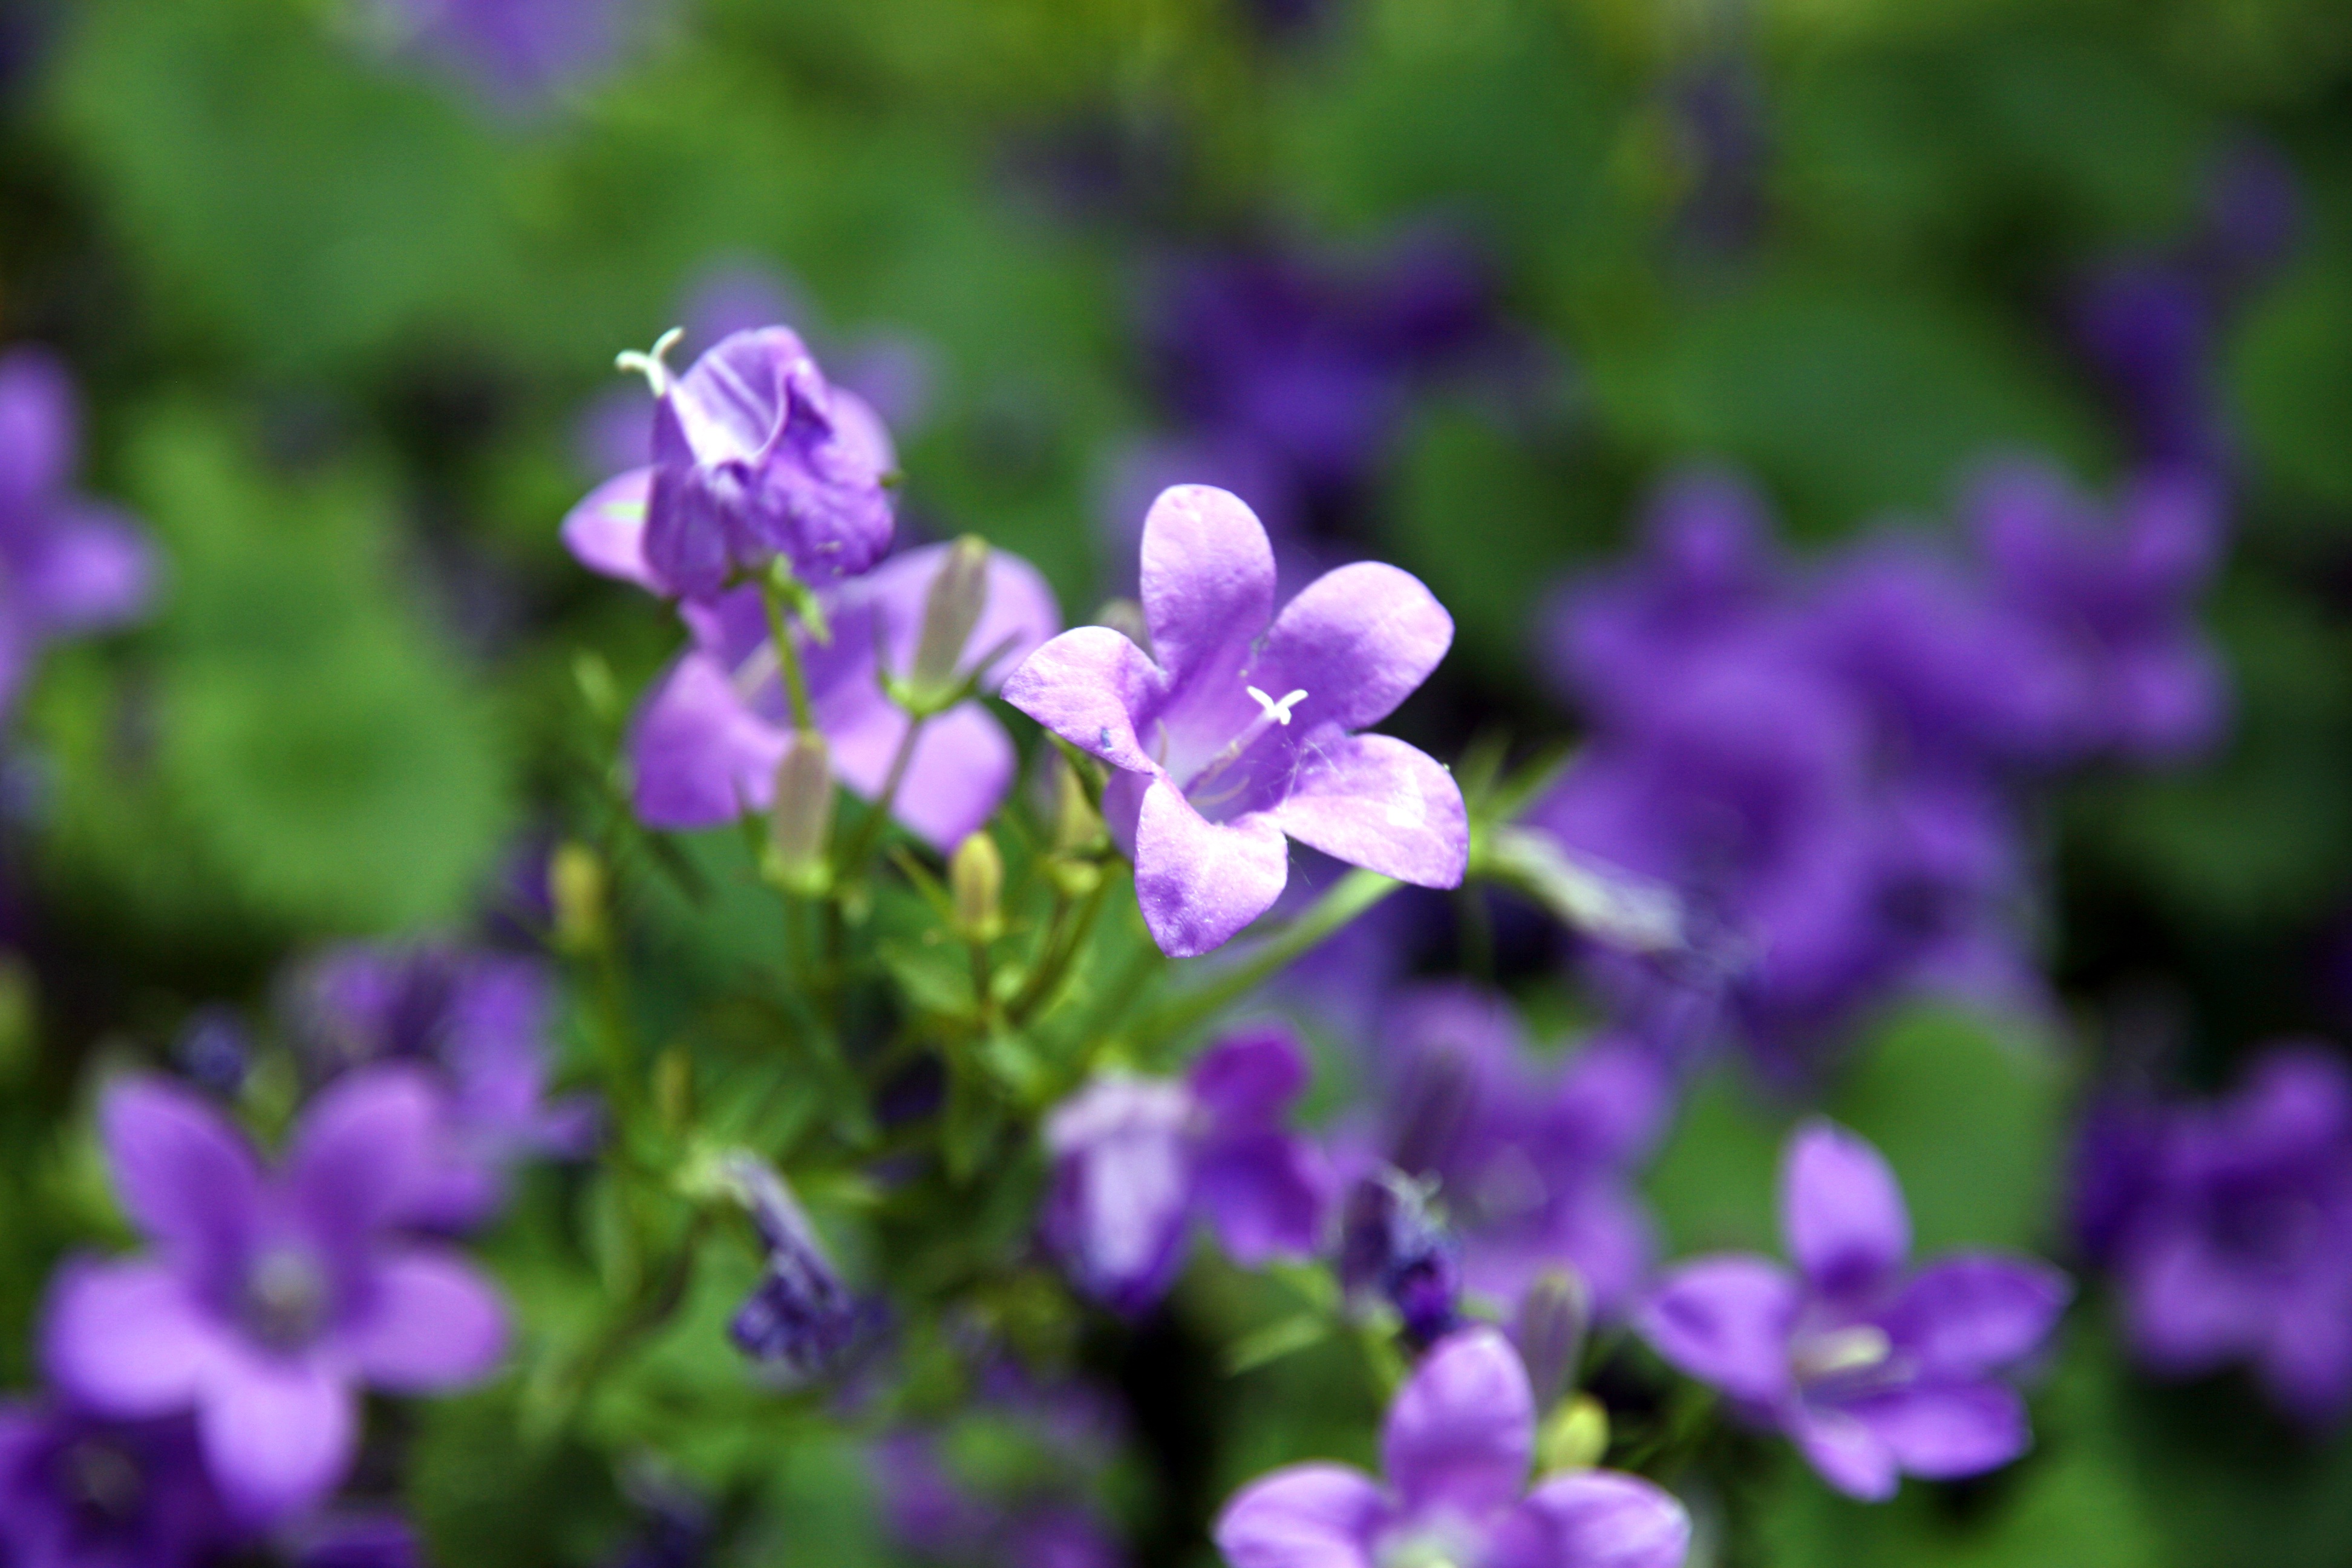
landscape, nature, blossom, plant, field, countryside, morning, flower, purple, petal, bloom, summer, environment, spring, green, color, macro, natural, fresh, garden, flora, season, lavender, wildflower, violet, bright, seasonal, springtime, viola, macro photography, flowering plant, bellflower family, annual plant, land plant, violet family, dayflower family, english lavender, dame's rocket